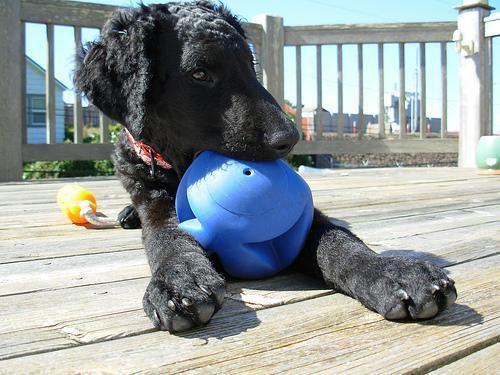
curly-coated_retriever